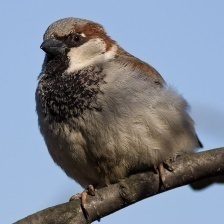
Species: HOUSE SPARROW
Scientific name: PASSER DOMESTICUS